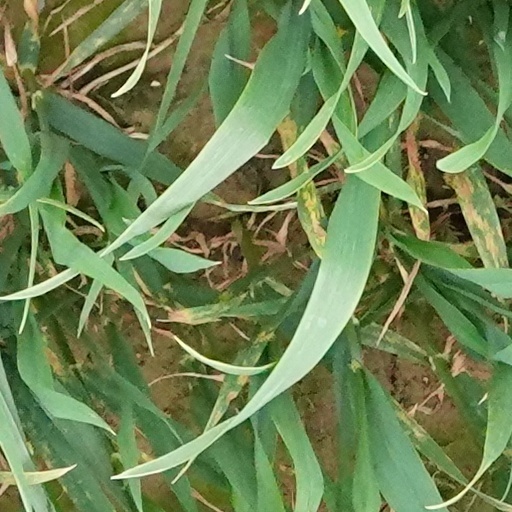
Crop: wheat